U-12 Junior Soccer World Challenge

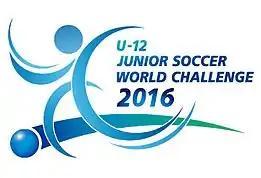

The first year of the tournament was in 2013. Twelve teams took place for four days, from 27 to 31 August. The final match was FC Barcelona against Liverpool FC, and FC Barcelona was the first year’s champion.